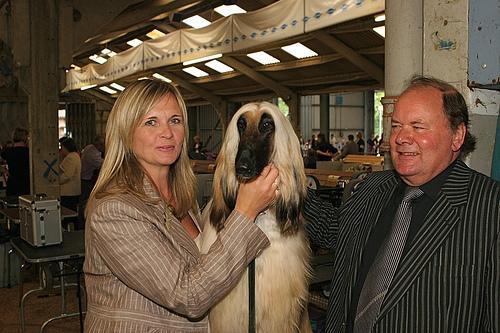
Afghan_hound